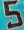
Number: 5